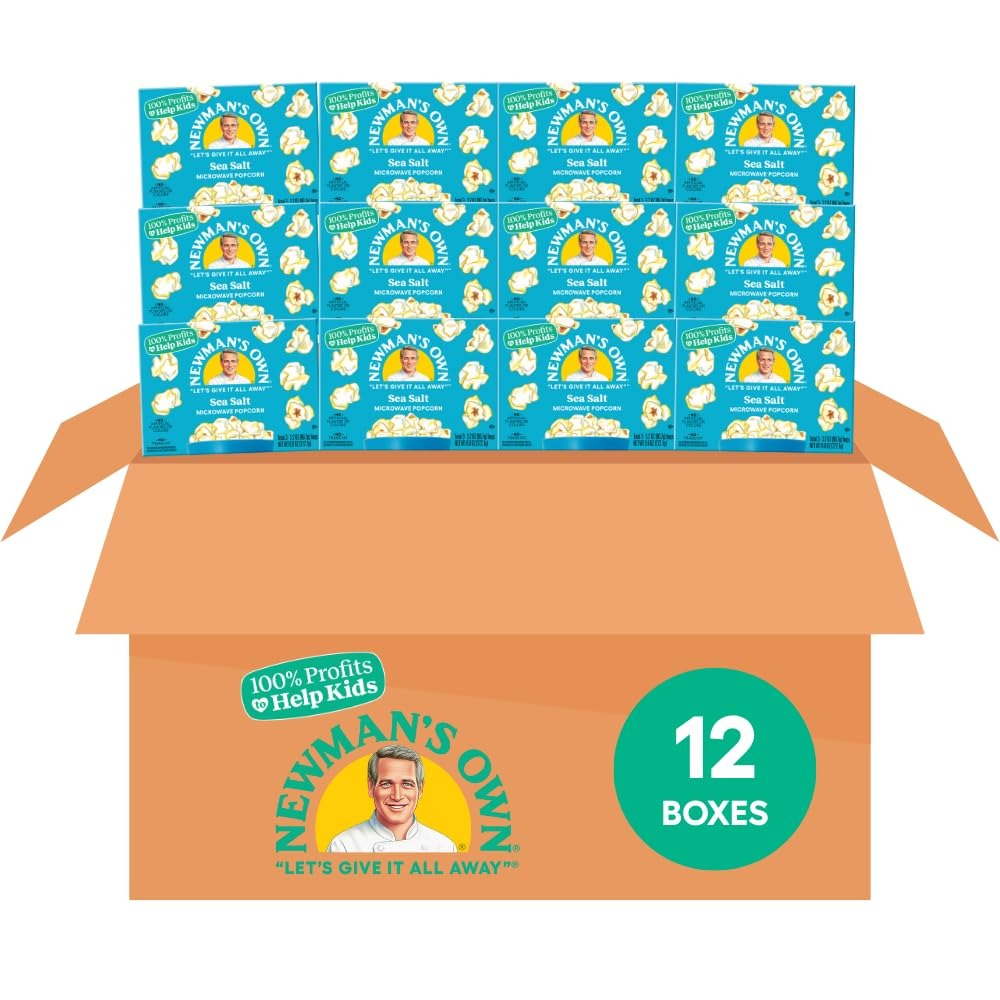
Item Name: Newman's Own Microwave Popcorn - Sea Salt | Kosher | Made with Whole Grain Popcorn | No Artificial Flavors | No Trans Fats | 3.2 oz Bag, 3 Bags Per Box (12 Boxes, 36 Bags Total)
Bullet Point 1: Contains: 12 boxes, each containing 3 bags (3.2 oz) of sea salt microwave popcorn.
Bullet Point 2: DELICIOUS ALTERNATIVE: Ditch your conventional microwave popcorn, and all the junk that comes with it. There's nothing like the simple taste of our butter-free option of microwave popcorn made with seal salt!
Bullet Point 3: OUR RECIPE: Made with the best ingredients we could get our hands on, our microwave popcorn is free from artificial ingredients and preservatives. We use whole grain popcorn so you can feel good eating your salty snack.
Bullet Point 4: POP & SERVE: Satisfy your craving during your next binge-watching session or family movie night...just know that second bag will be calling your name before you've even finished the first!
Bullet Point 5: GOOD TASTES BETTER: 100% of the profits from the sale of this product go to help kids in need. Feel good knowing every delicious bite supports children who face adversity.
Value: 115.2
Unit: Ounce

Price: 18.19